Parable of the Great Banquet

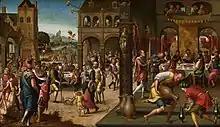
"Parable of the Great Banquet" by Brunswick Monogrammist (circa 1525), location: National Museum, Warsaw

The parable has been depicted by artists such as Bernardo Cavallino, Jan Luyken, and John Everett Millais.